Josefina Klinger Zúñiga

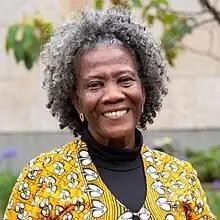
Josefina Klinger in 2022

Josefina Klinger Zúñiga is a Colombian environmentalist and community activist from Nuquí. She is the founder and director of the organization Mano Cambiada, which promotes sustainable tourism in the Chocó Department through a model of community self-management. Klinger Zúñiga received a Cafam Woman Award in 2015 and an International Women of Courage Award in 2022.